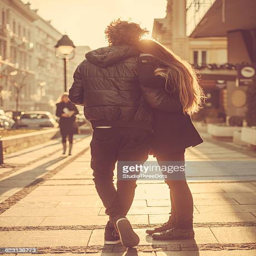
young couple standing embraced on the street